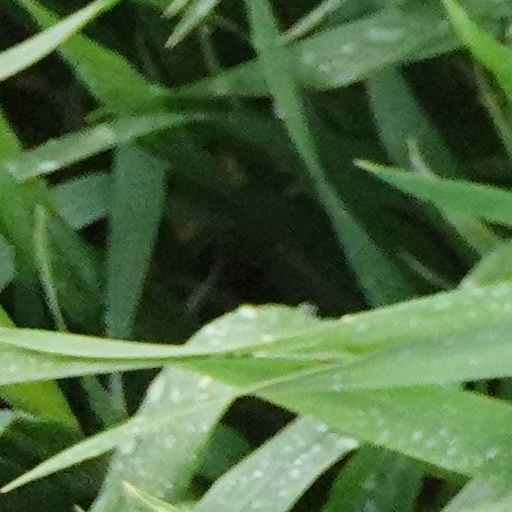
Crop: wheat